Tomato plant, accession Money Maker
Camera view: tilt-top (135 deg); turntable rotation: 30 degrees
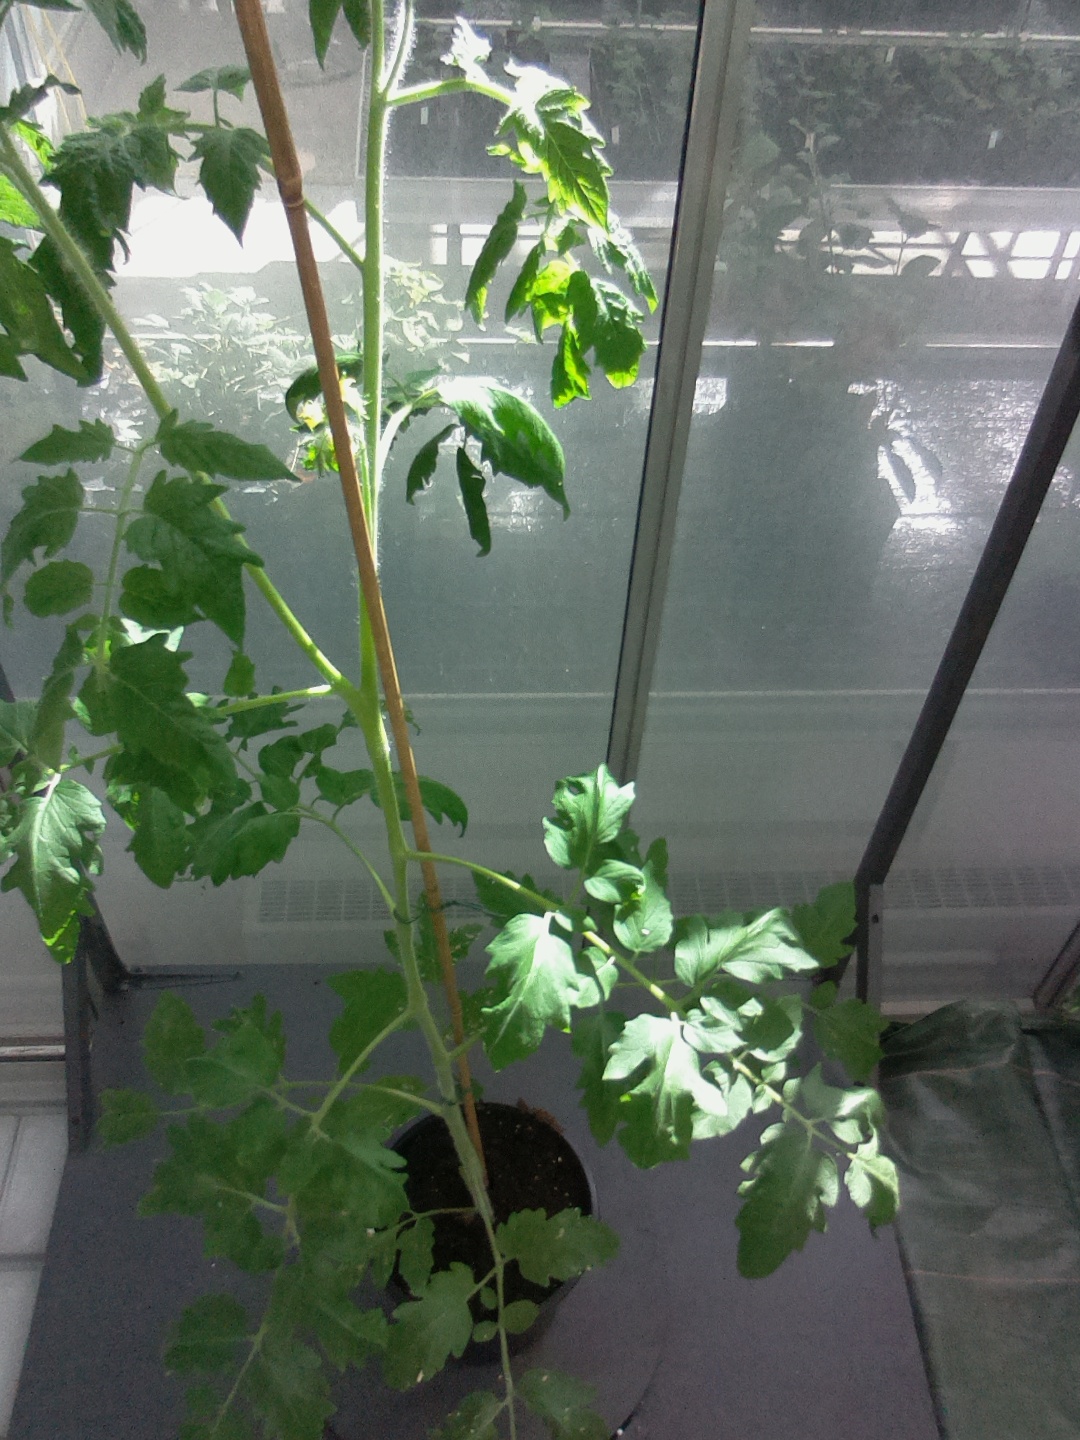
BBCH growth stage 62: 20%-30% of flowers open